Kelme (cycling team)

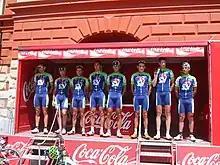
The team in Comunidad Valenciana jerseys during their penultimate season in 2005

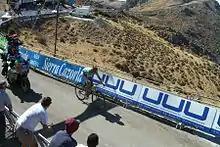
Óscar Sevilla riding for Kelme in 2002

In 1979, Kelme sponsored the mountains classification in the Vuelta a España. The owners of Kelme were not satisfied with the publicity that this produced, so they decided to sponsor a cycling team instead.